Selles, Eure

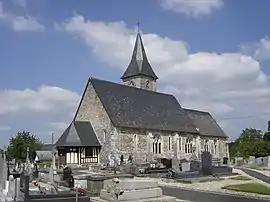
The church in Selles

Selles is a commune in the Eure department in Normandy in northern France.